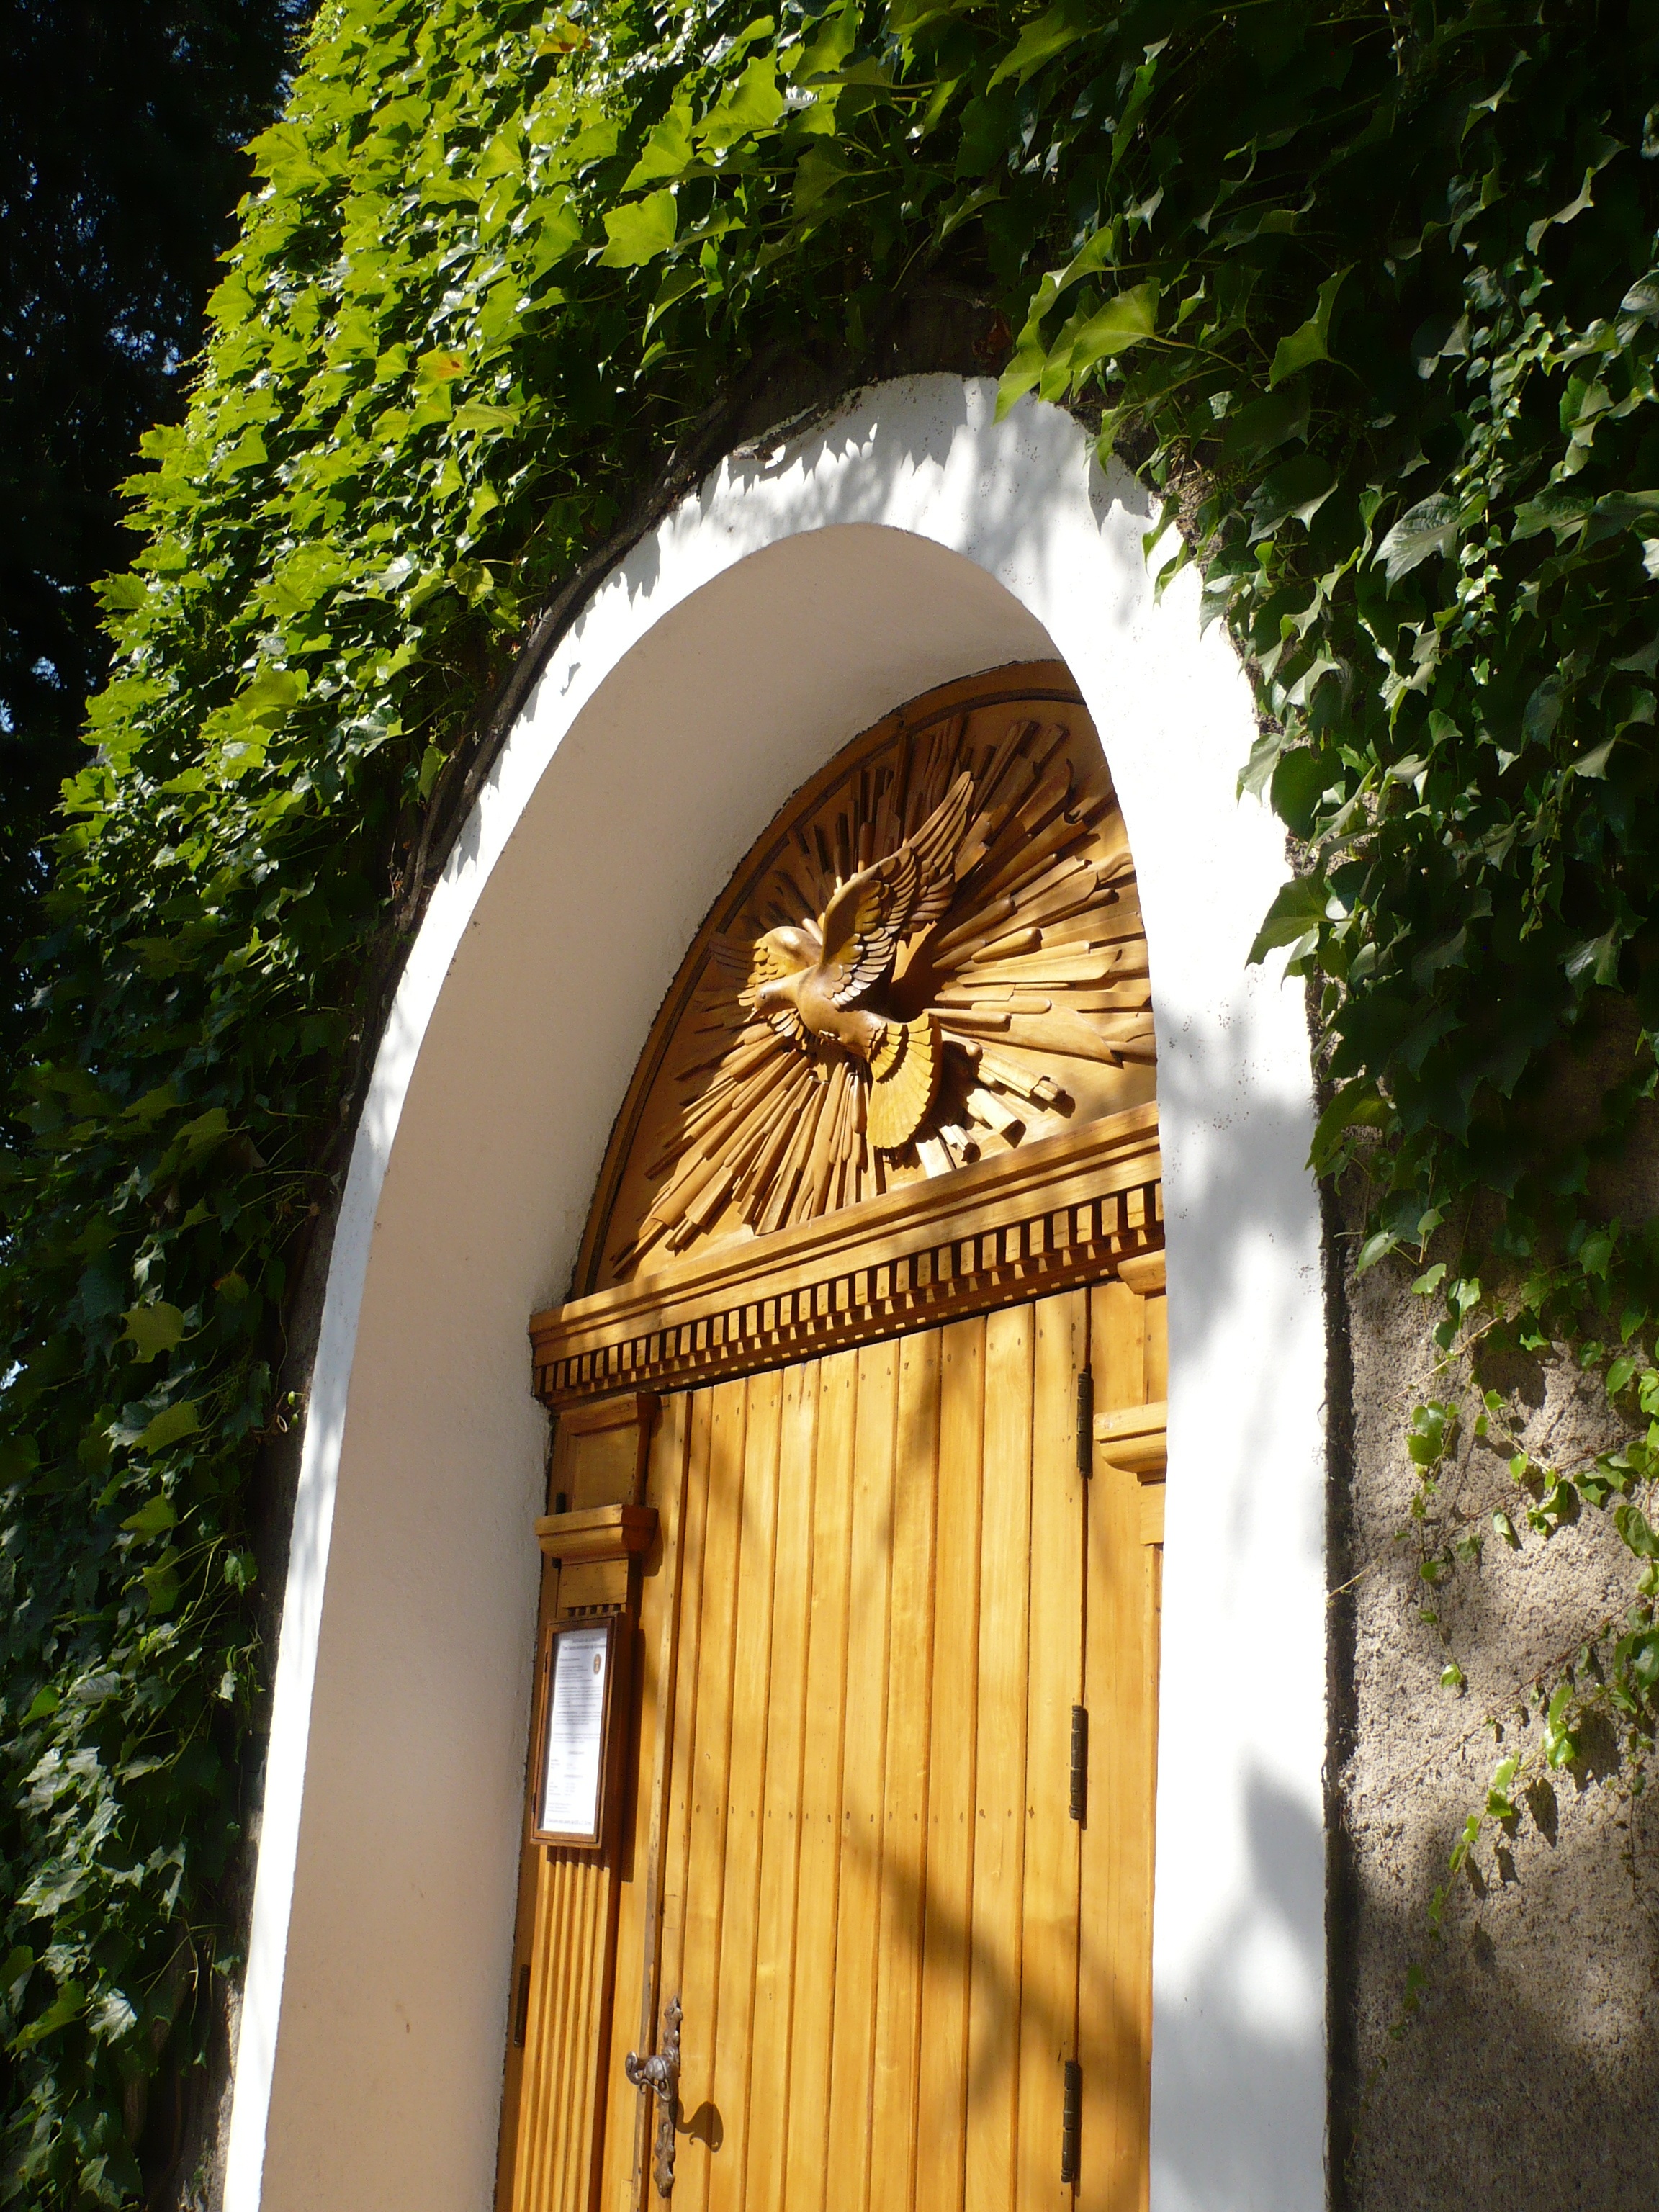
architecture, arch, green, facade, chapel, door, place of worship, woods, colors, holy spirit